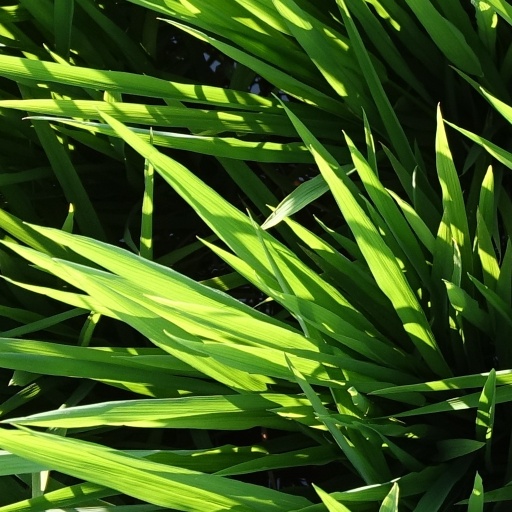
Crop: rice